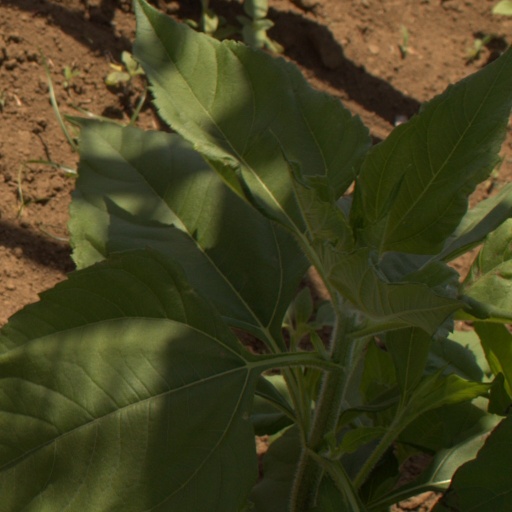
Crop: Jerusalem artichoke